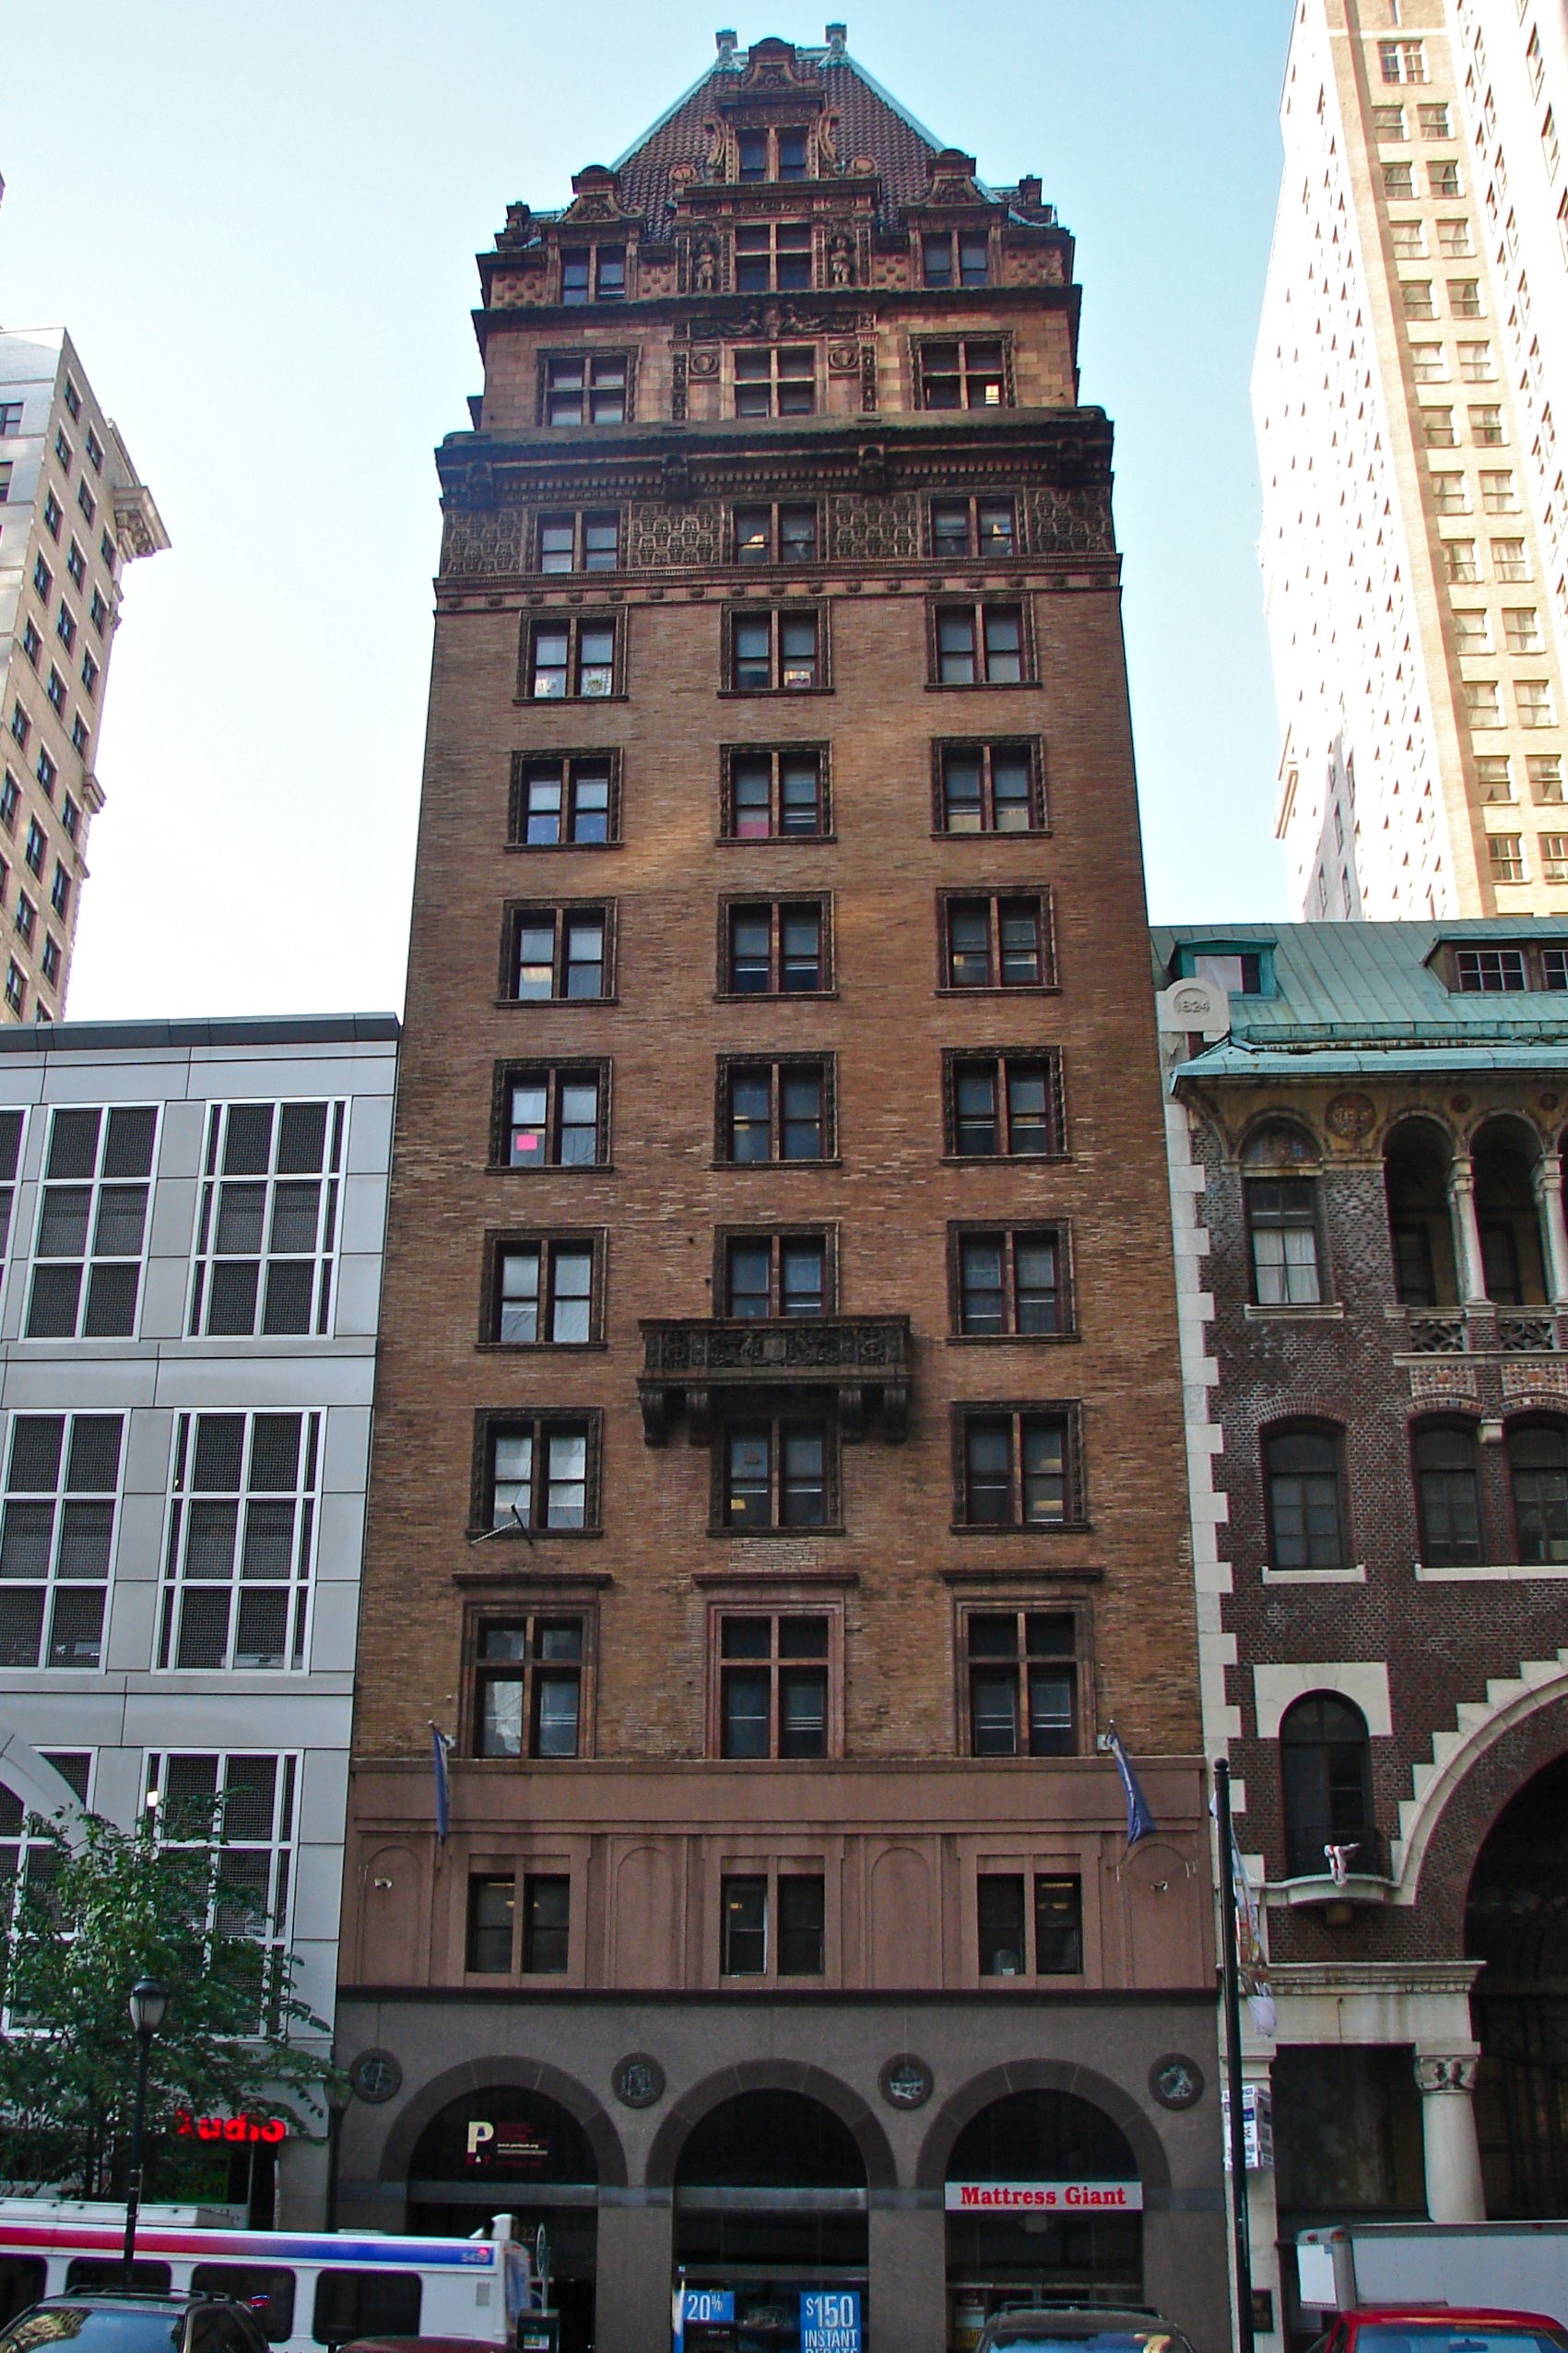
architecture, building, city, skyscraper, cityscape, downtown, tower, plaza, square, landmark, facade, tower block, american, society, baptist, philadelphia, metropolis, condominium, neighbourhood, publication, urban area, residential area, human settlement, metropolitan area